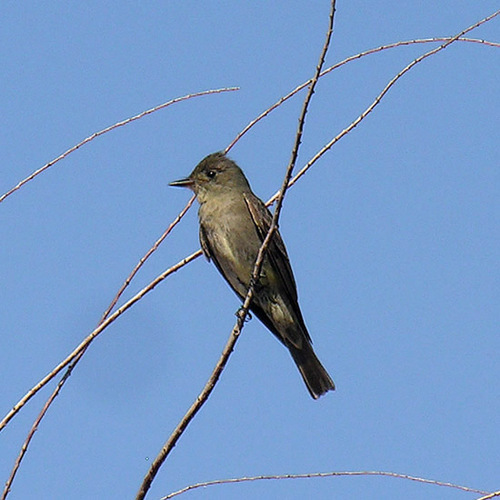
the bird has black crown, nape, wings, tarsus and feet, and gray throat, breast and belly.
a medium sized bird with a grey breast and a flat bill and black eyesa medium sized dark gray bird with black tail and a spiky crown.
a small gray bird that is gray all over, and its wings and tail are darker gray.
this bird is brown and white in color with a black beak, and brown eye rings.
this bird is black with brown and has a long, pointy beak.
this particular bird has a belly that is black and brown
this bird has a short, black bill and matching tiny feet, with a crown that slightly pokes out.
a small bird with a dark green coloring and pointed, black beak.
this small gray bird has a short black pointed beak and features black eyes and darker gray and black feathers on the wings and on the tail.
Species: Western Wood Pewee